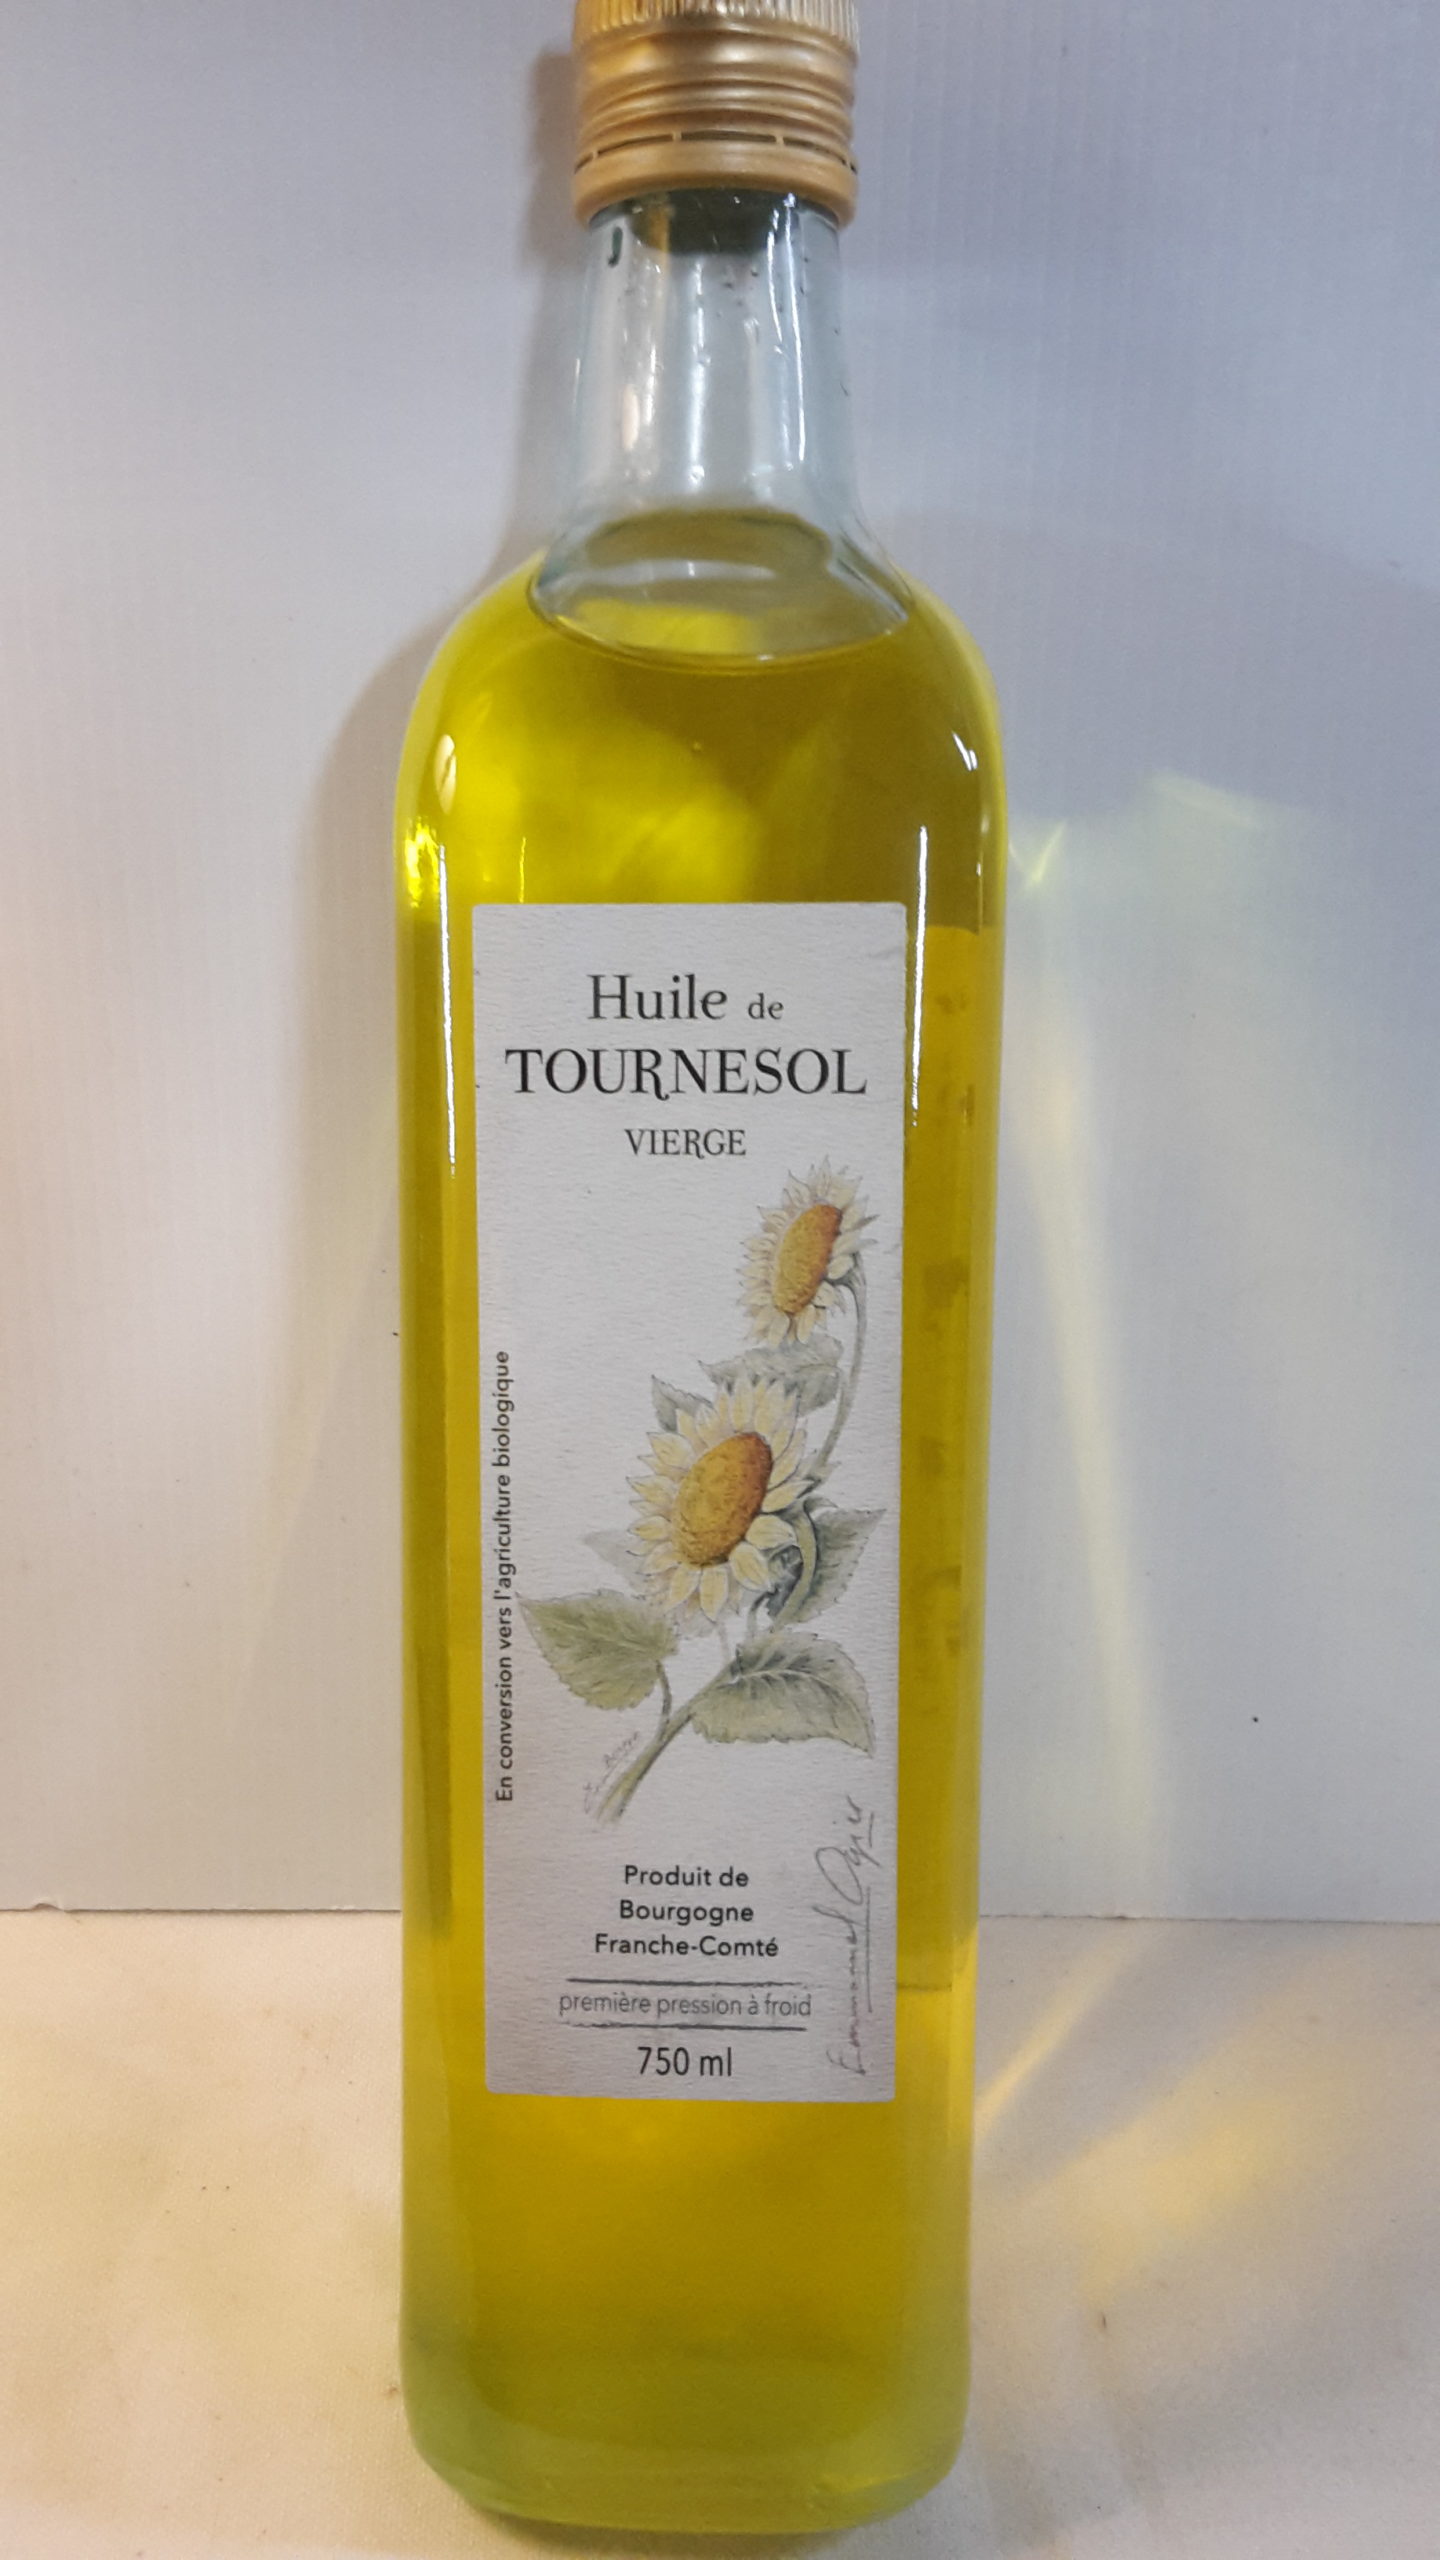
Waste category: plastic